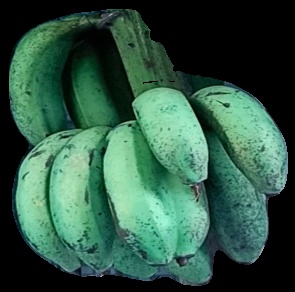
Variety: rasbale
Grade: grade2